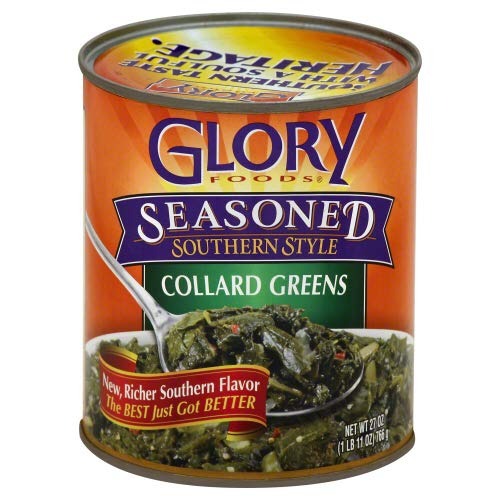
Item Name: Glory Foods Seasoned Collard Greens, 27-Ounce (Pack of 5)
Value: 5.0
Unit: Count

Price: 2.515